Hemisphere Dancer

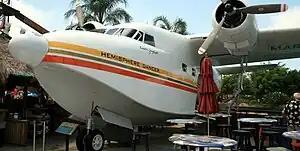
"Hemisphere Dancer" parked at Jimmy Buffett's Margaritaville in Orlando, Florida

Hemisphere Dancer was singer-songwriter Jimmy Buffett's personal seaplane. A Grumman HU-16 Albatross flying boat, former U.S. Navy Bureau Number (BuNo) 137928 and civil registration number N928J. The aircraft is central to the action in Buffett's best-selling memoir "A Pirate Looks at Fifty".